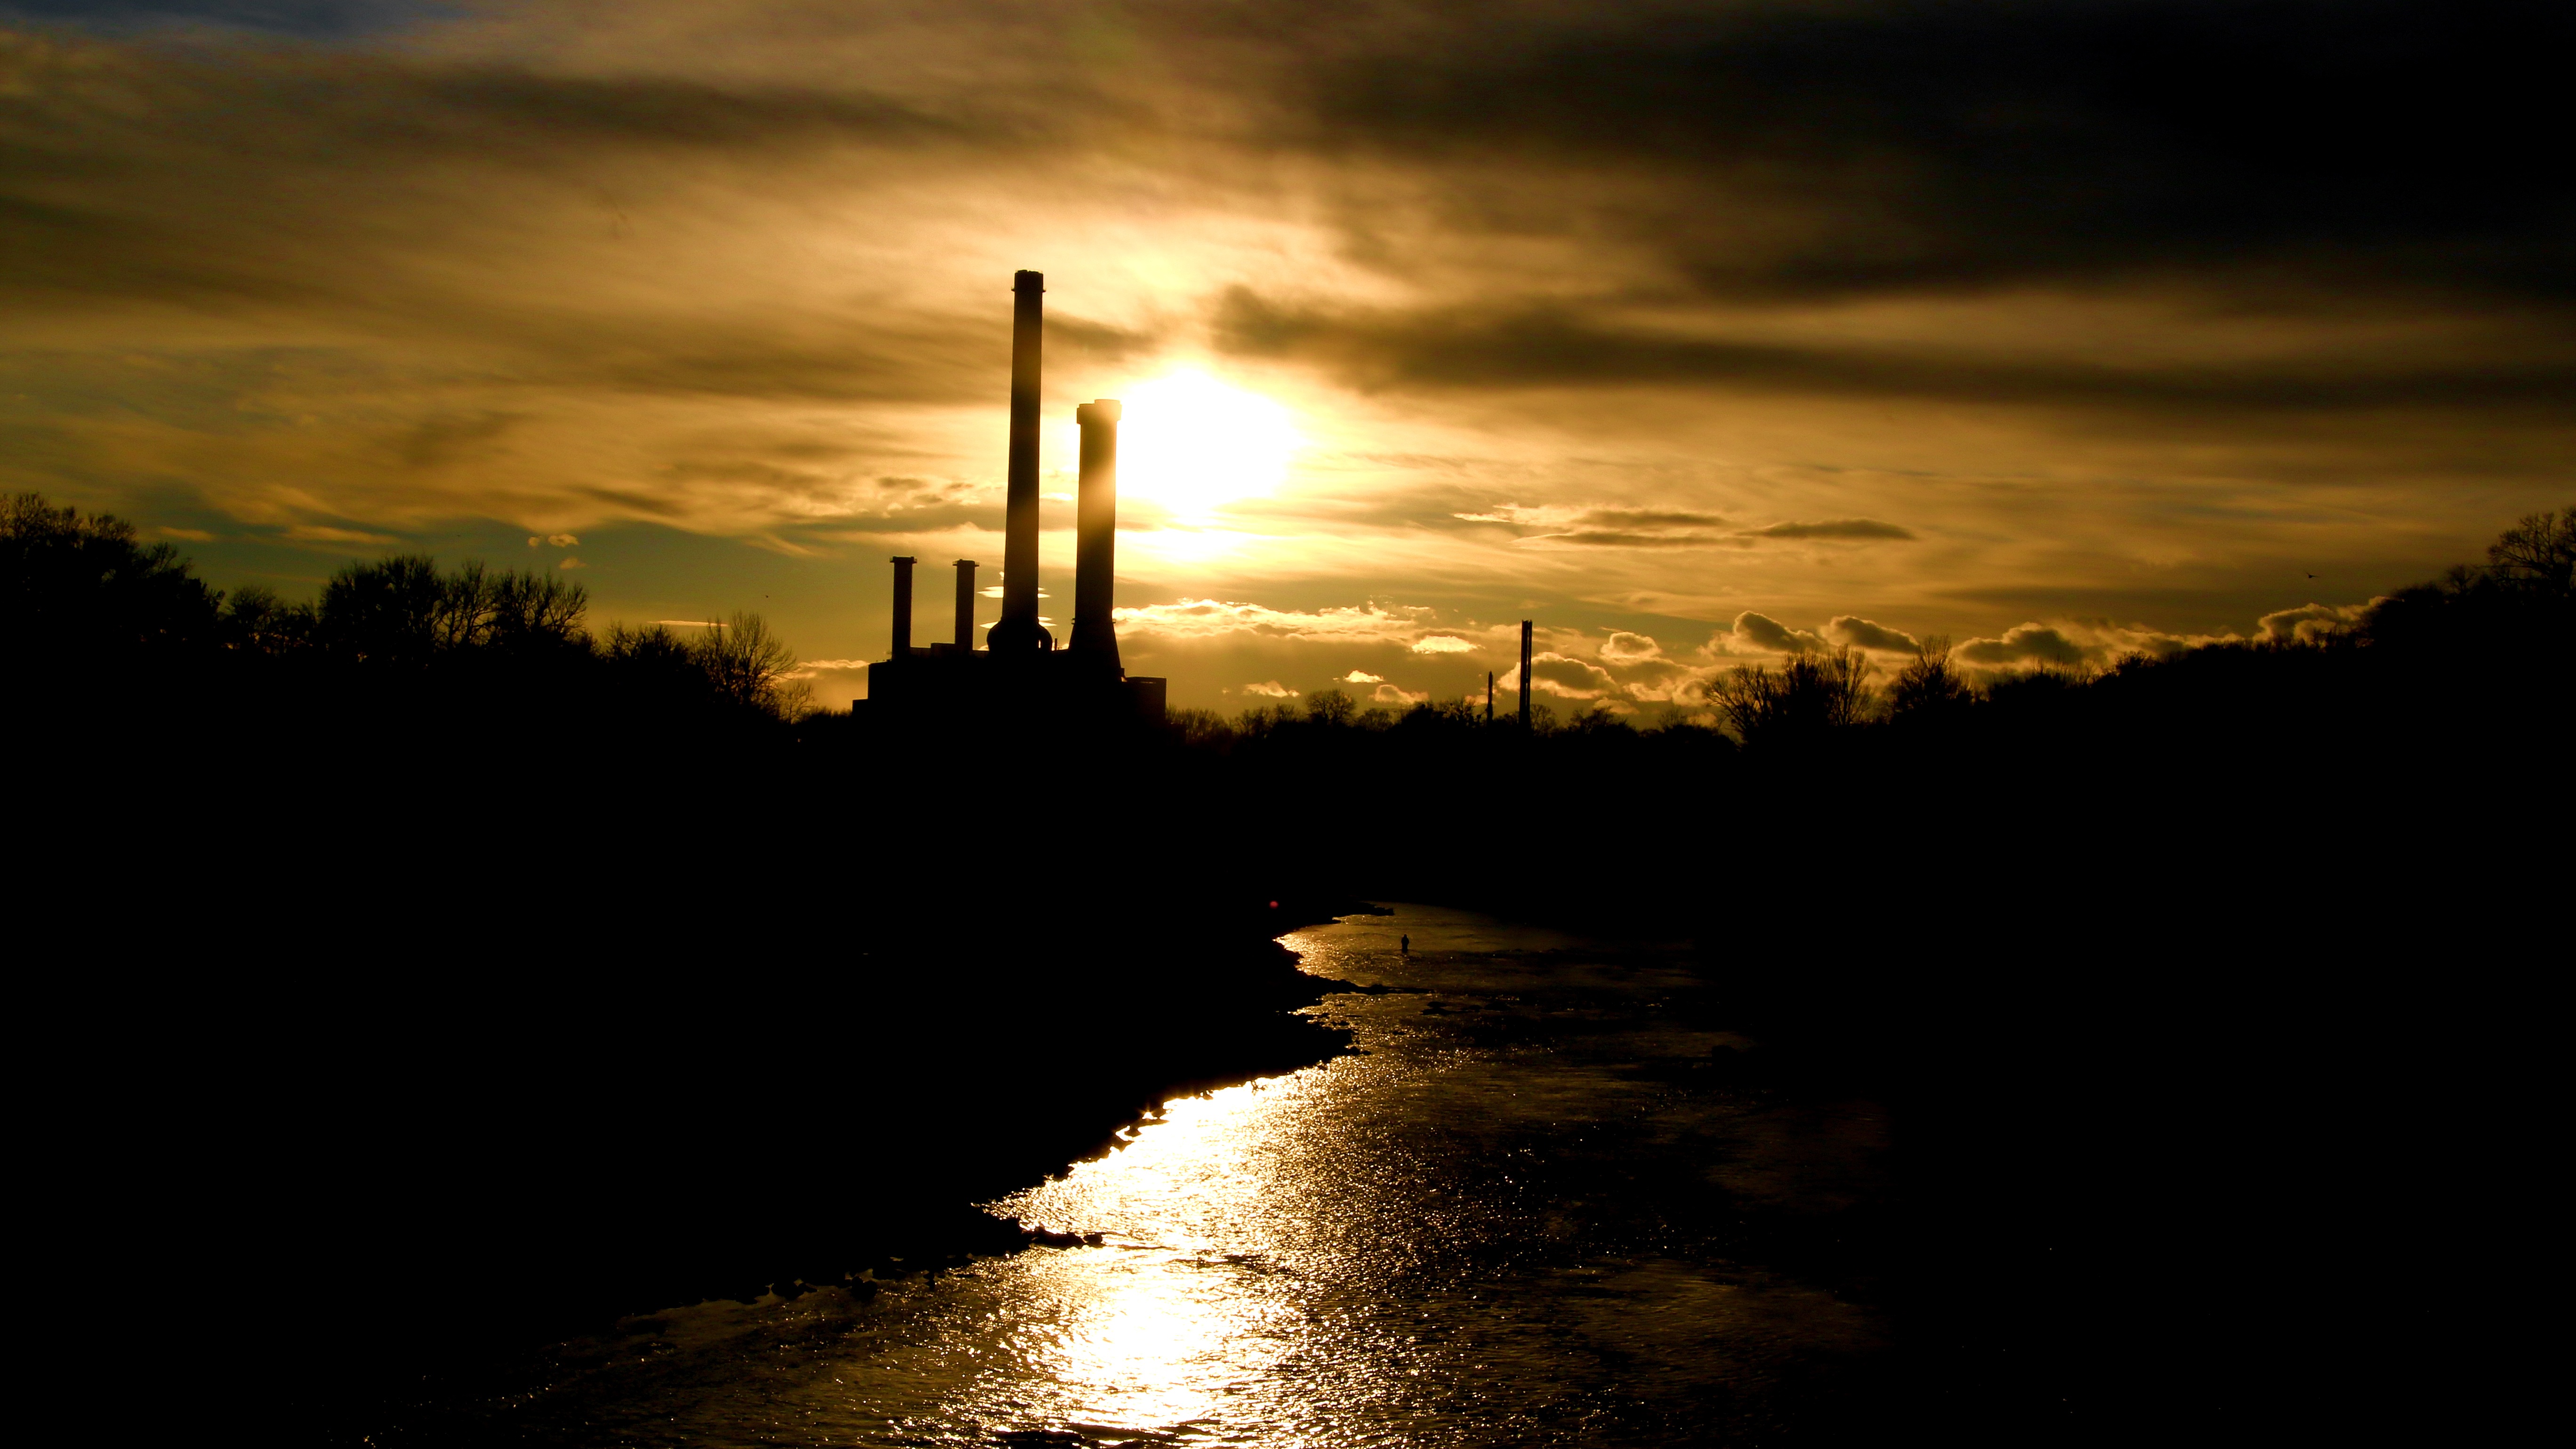
sea, coast, horizon, silhouette, light, cloud, sky, sun, sunrise, sunset, night, sunlight, morning, dawn, city, atmosphere, river, dark, dusk, evening, reflection, darkness, at night, manufactures, afterglow